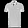
Label: T - shirt / top